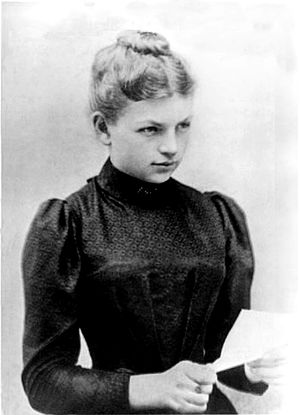
Clara Immerwahr
Clara Haber née Immerwahr var en tysk kemiker. Hun var en af de første tyske kvinder med ph.d. og forskede i kemisk katalyse.